Amanda Christensen

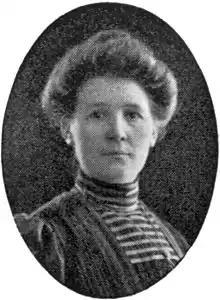
Amanda Christensen

Amanda Charlotta Christensen, née "Svensson" (11 March 1863, Frustuna - 6 February 1928, Nice) was a Swedish fashion designer and business person. She founded the firm "Amanda Christensen AB" (1885), which has a Royal warrant of appointment since 1949, and created the necktie label ('Red Seal').